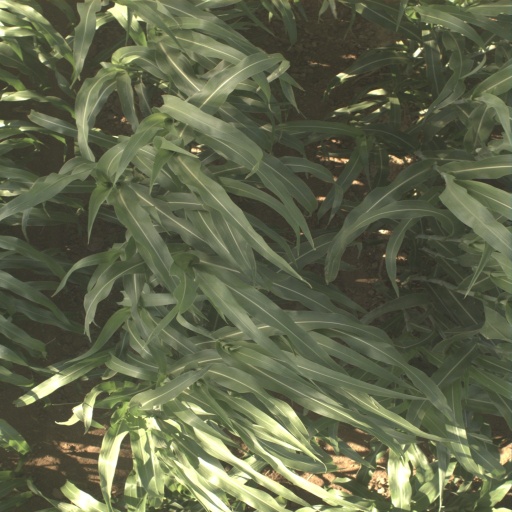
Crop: sorghum